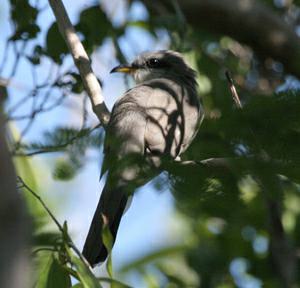
A photo of a mangrove cuckoo